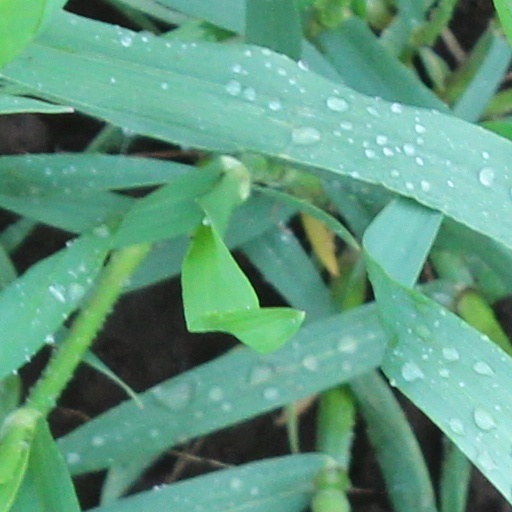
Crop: wheat